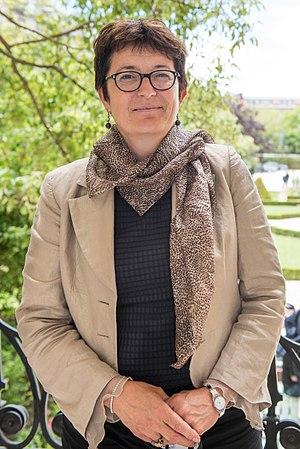
Sylvie Charrière dans le jardin des Quatre colonnes du palais Bourbon en 2017.
Cet article dresse, par ordre alphabétique, la liste des 577 députés français de la XVᵉ législature de la Cinquième République, ouverte le 21 juin 2017.
Sylvie Charrière, née le 15 mai 1961 à Montreuil, est une femme politique française membre de La République en marche ! et députée de la Seine-Saint-Denis. Elle était également vice-présidente de la commission des affaires culturelles et de l'éducation à l'Assemblée nationale.